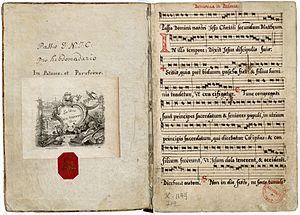
Édition manuscrite de l'office de la Semaine Sainte et de Pâques, 17../1780 (collection Auguste Vincent), 54 p., 16 x 22,5 cm
Auguste Vincent, né à Paris le 1ᵉʳ novembre 1829 et mort à Boulogne-Billancourt le 8 juillet 1888, est un compositeur, pianiste et bibliophile français.